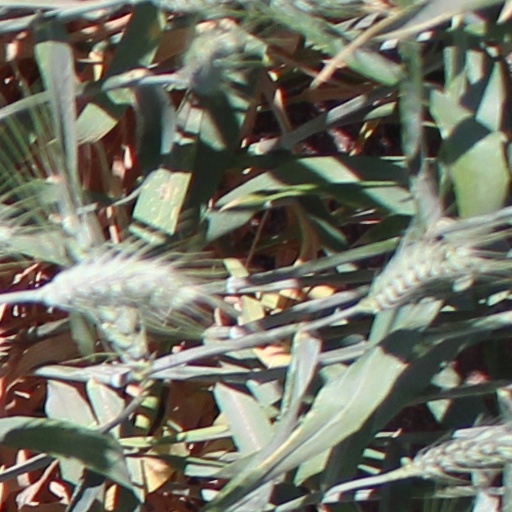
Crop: wheat